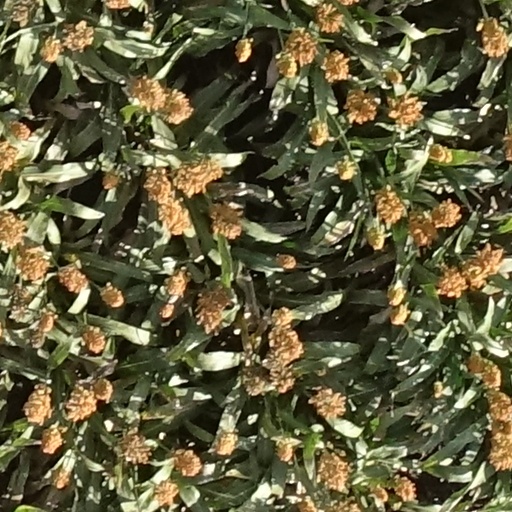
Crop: sorghum